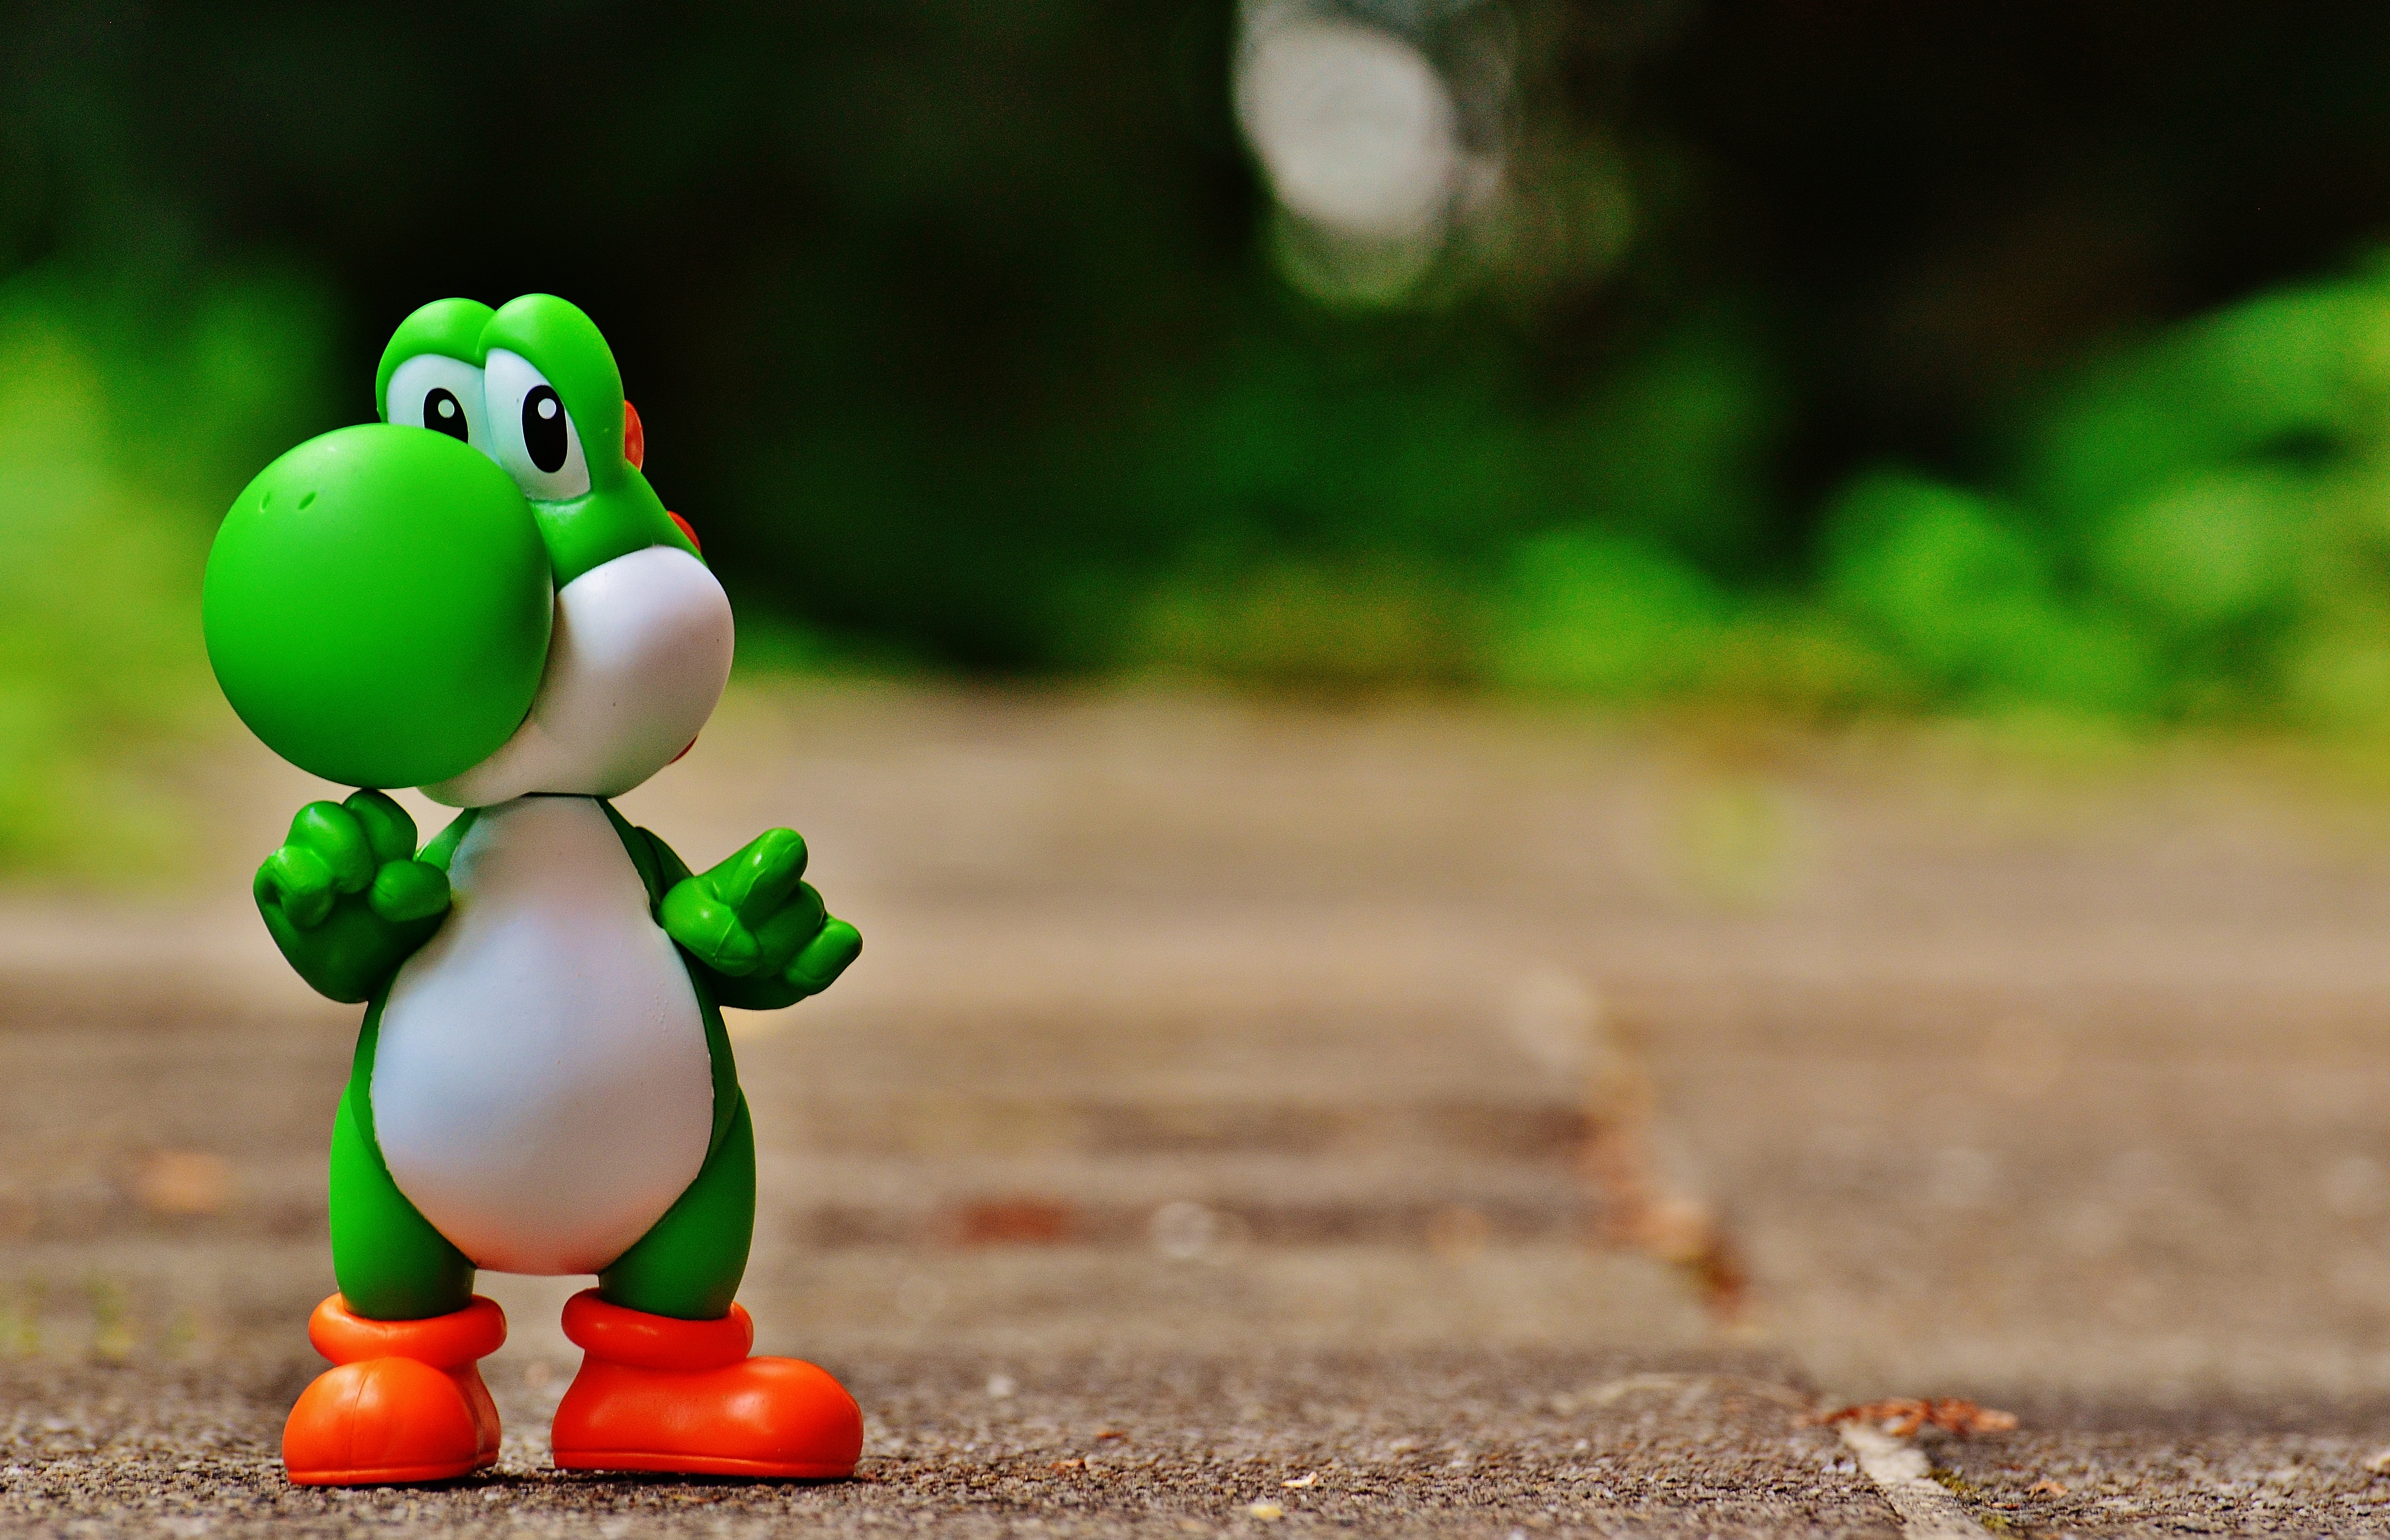
grass, bird, video game, play, retro, leaf, flower, cute, green, colorful, fig, children, video, happy, duck, toys, funny, super, classic, character, waterfowl, nintendo, water bird, cartoon, mario, game console, computer game, super mario bros, marios brother luigi, mushroom kingdom, nintendo entertainment system, super mario, yoschi, ducks geese and swans